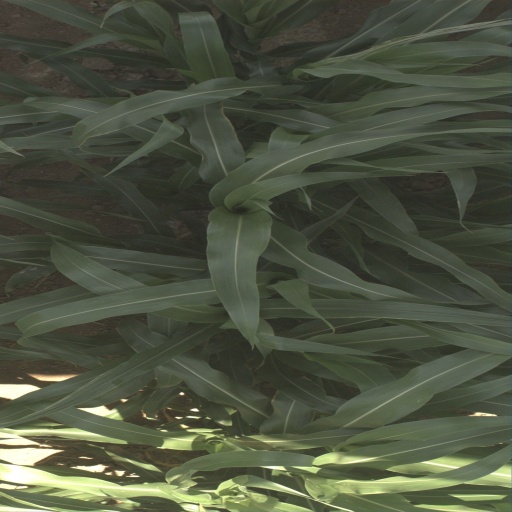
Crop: sorghum